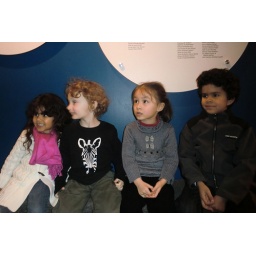
The girls are in Max's class; the boy on the right is the older brother of the girl on the left.